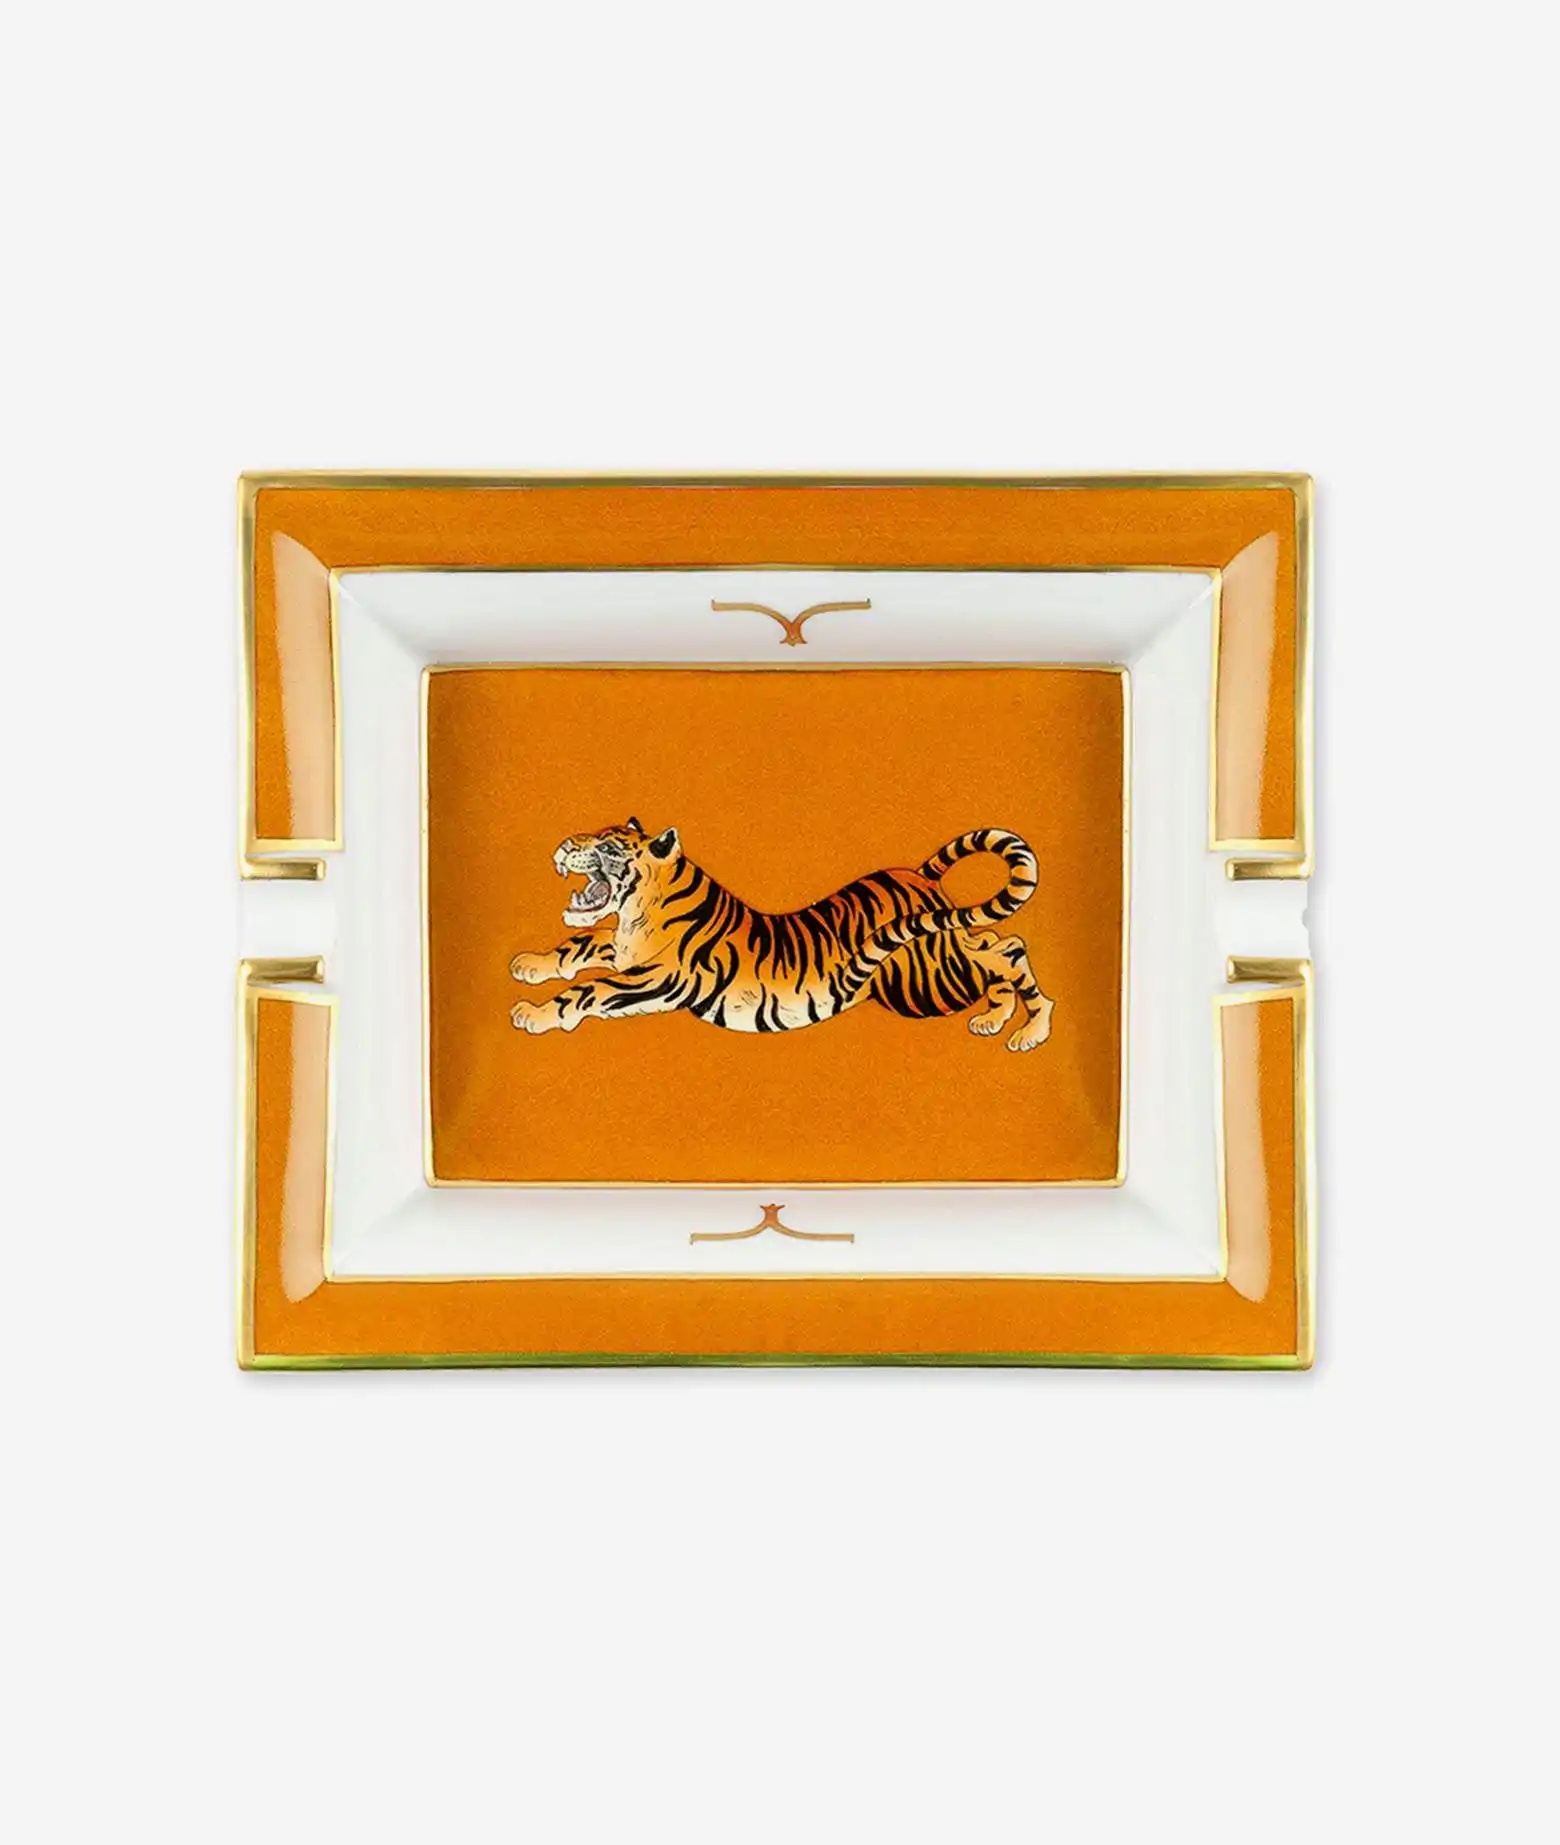
Posacenere Tigre
Posacenere Tigre realizzato in finissima porcellana francese dipinta a mano PRODOTTO PERSONALIZZABILE: è possibile rendere unico ed esclusivo questo articolo aggiungendo una personalizzazione dipinta a mano dai maestri artigiani LARUSMIANI Vuoi un posacenere 100% personalizzato? CLICCA QUI
Brand: LARUSMIANI
Category: Home & Garden > Smoking Accessories > Ashtrays